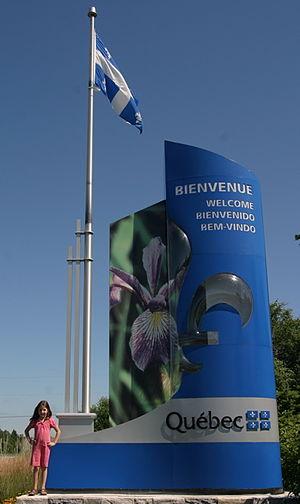
Panneau de bienvenue québécois à la frontière Canada-États-Unis, qui accueille les voyageurs en provenance du Vermont au Québec en français, anglais, espagnol et portugais Português: Posto de boas-vindas em francês, inglês, espanhol e em português.
Les frontières du Québec sont un ensemble de frontières délimitant le territoire où s'applique la juridiction du gouvernement de la province de Québec. Cet ensemble est composé de différents segments séparant respectivement le Québec des États-Unis d'Amérique, de l'Ontario, du Nunavut, de Terre-Neuve-et-Labrador, du Nouveau-Brunswick, de la Nouvelle-Écosse et de l'Île-du-Prince-Édouard. Selon le Ministère des Ressources Naturelles, les frontières du Québec mesureraient plus de 12 000 kilomètres.
La frontière entre le Québec et les États-Unis est une section de la frontière entre le Canada et les États-Unis de 813 km de long séparant la province canadienne du Québec et quatre États des États-Unis : New York, Vermont, New Hampshire et Maine. Ce segment de frontière est complètement délimité et démarqué. Une percée de 6 m est présente autour de la frontière et est entretenue par la Commission de la frontière internationale. Cette percée permet aux deux pays d'exercer leurs activités douanières.
Le souverainisme au Québec ou l'indépendantisme au Québec est un courant politique qui revendique que le Québec devienne un pays souverain. Le Québec est actuellement l'une des dix provinces canadiennes. Selon le souverainisme, la province devrait quitter la fédération et devenir un État souverain entièrement indépendant du Canada.